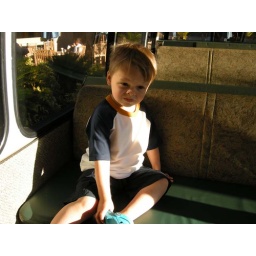
on the train again... it's a BIG resort so you can take the train or a boat to get around